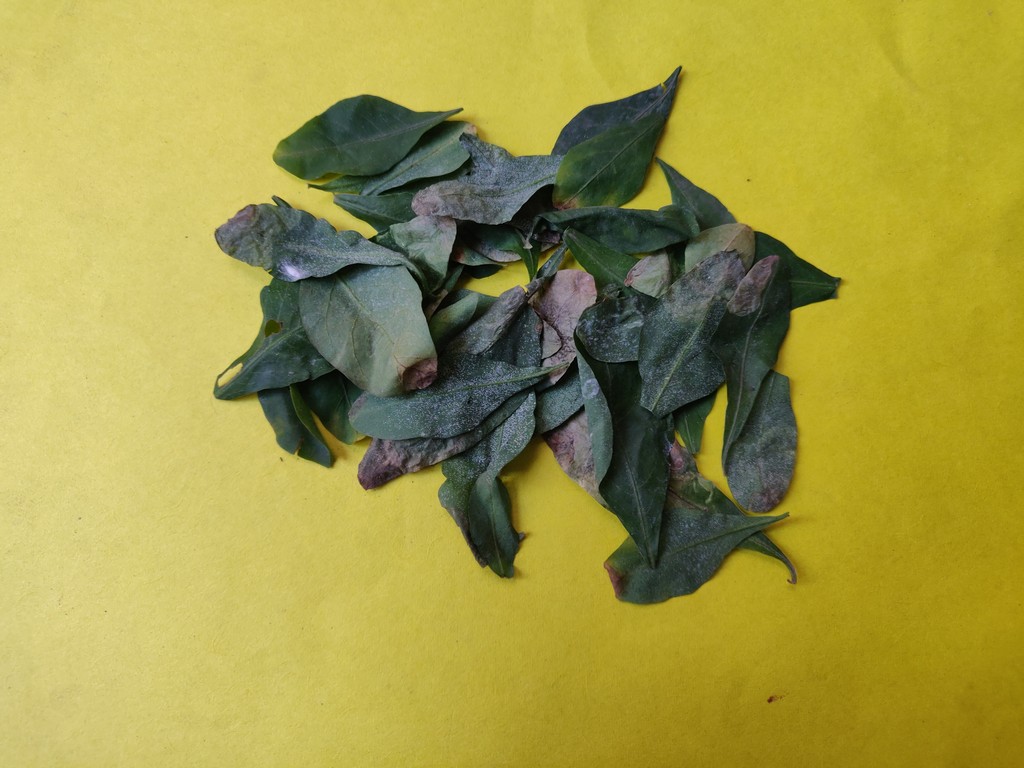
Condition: Unhealthy
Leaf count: multiple
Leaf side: unknown